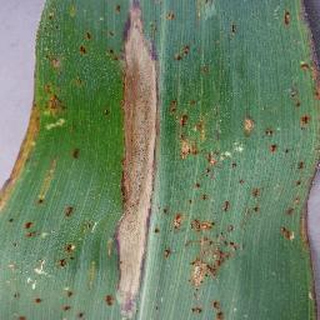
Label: corn_northern_leaf_blight